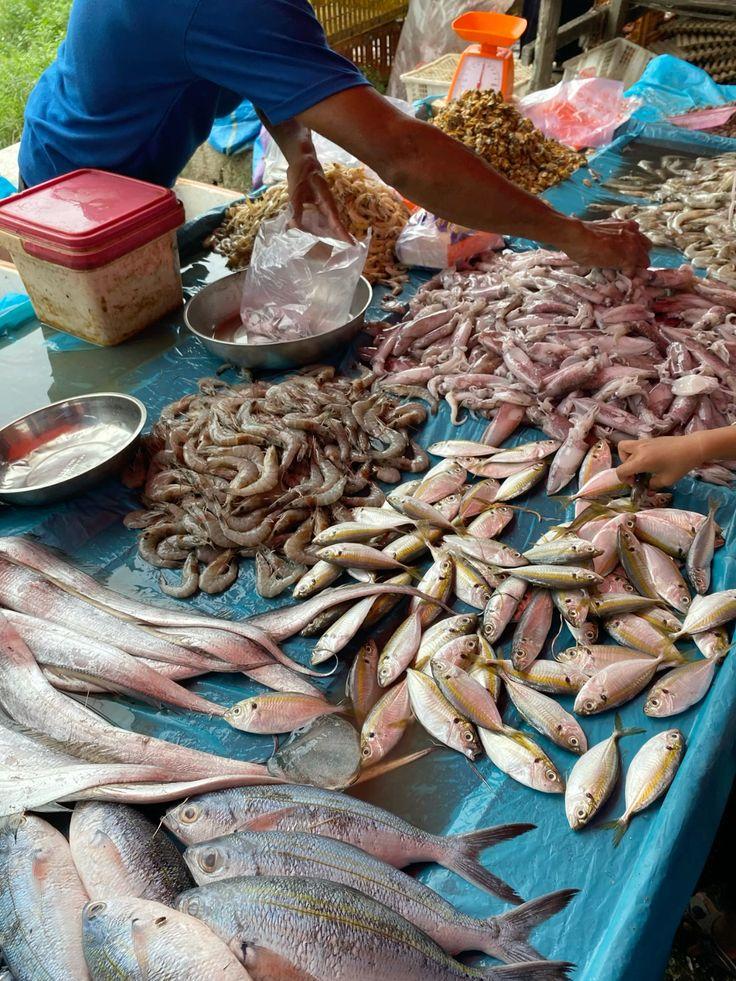
Kuna samaki aina mbalimbali kama vile kamba na mikizi. Wamewekwa juu ya meza. Pembeni kuna mkono wa mwanaume unaoonekana kupanga mafungu samaki hao.